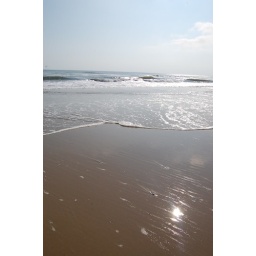
A week spent at our rented beach house in Sandbridge.